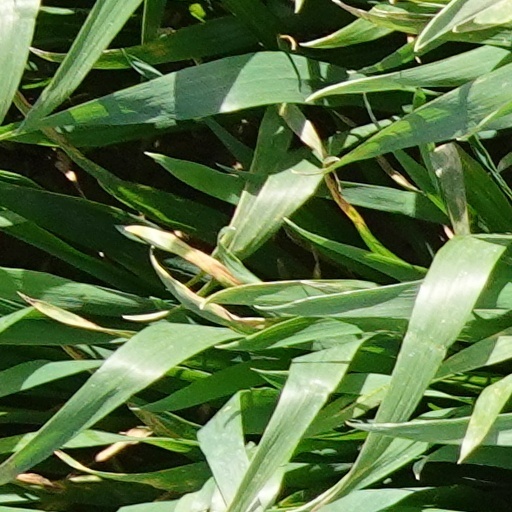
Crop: wheat